List of cults of personality

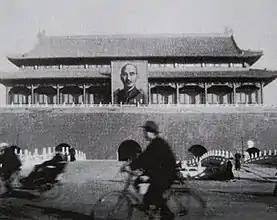
Portrait of Chiang Kai-shek on Tiananmen before the Communist takeover

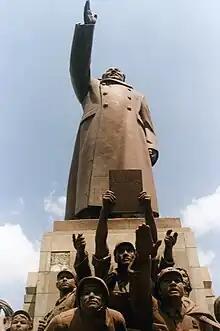
Statue of Mao Zedong in modern China

A personality cult in the Republic of China was centered on the Kuomintang party founder Sun Yat-sen, with his successor, President Wang Jingwei and Generalissimo Chiang Kai-shek. The personality cult of Chiang Kai-shek went further after the republican government fled to Taiwan. He was usually referred to as "Lord Chiang" (蔣公) in public and a space between the characters of his name and title was required in printed materials. Articles in textbooks and songs glorifying him were commonly seen in Taiwan before 1987 – for example, students were required to memorise the Chiang Kai-shek Memorial Song before Lee Teng-hui ascended to the presidency.